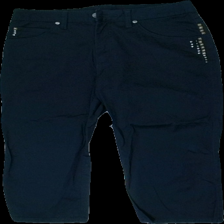
View: front
Type: Trousers
Category: Ladies
Brand: Not in the list
Colors: Blue
Material: 100% Cotton
Pattern: Metallic
Cut: Regular
Size: 38
Price range: 50-100
Recommended usage: Reuse
Description: tight cropped  blue trousers with metallic studs